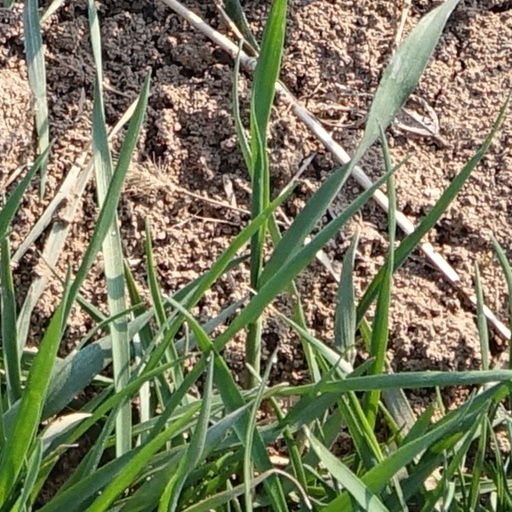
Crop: wheat